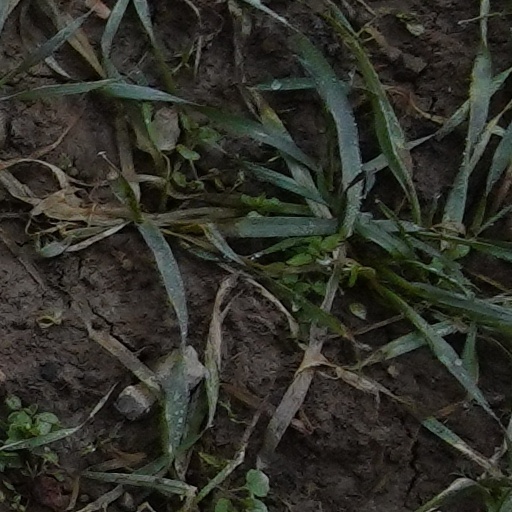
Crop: wheat